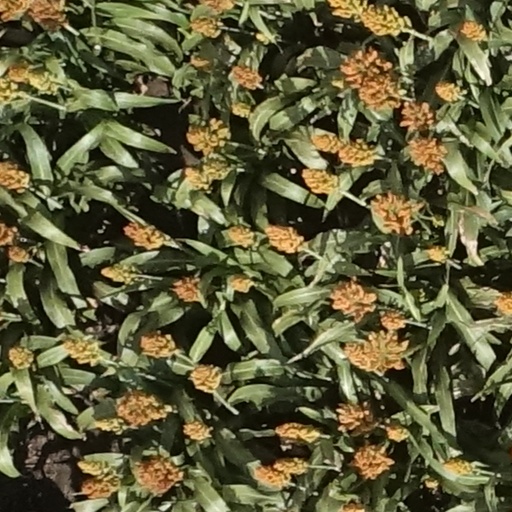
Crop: sorghum